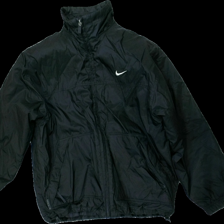
View: front
Type: Jacket
Category: Ladies
Brand: Nike
Colors: Black, Blue
Material: 90% Nylon 10% Cont?
Pattern: Logo print
Cut: Regular
Size: 42
Trend: Sports
Price range: 150-250
Recommended usage: Reuse
Description: Black sporty jacket with blue details and logo print